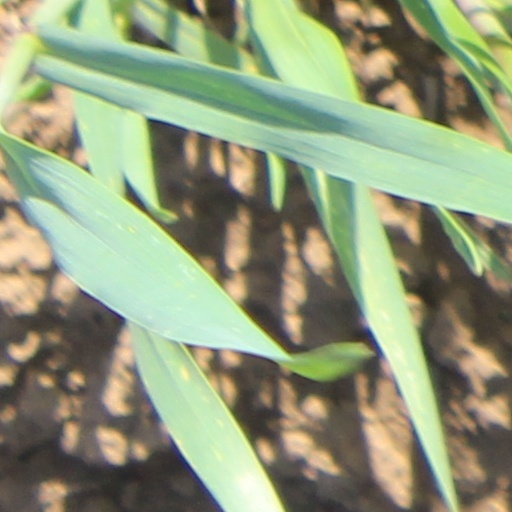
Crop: wheat